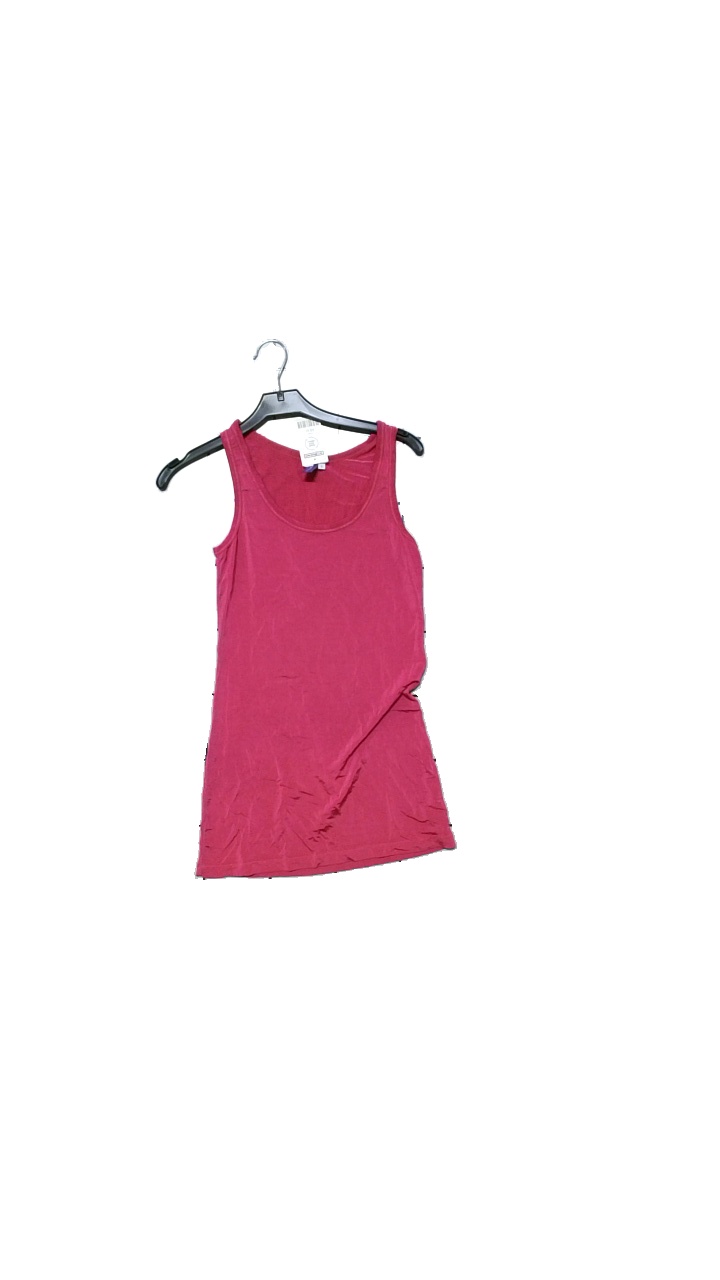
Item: Tank Top (Ladies)
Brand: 365 Sunshine
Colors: Purple
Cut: Regular
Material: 90% viskose 10% elastane
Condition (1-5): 4
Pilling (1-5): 4
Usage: Reuse
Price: <50